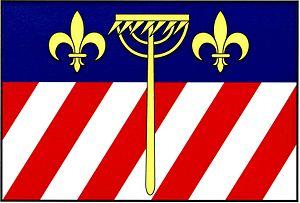
Kosořín est une commune du district d'Ústí nad Orlicí, dans la région de Pardubice, en République tchèque. Sa population s'élevait à 166 habitants en 2017.